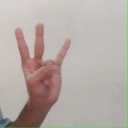
अक्षर: क्ष